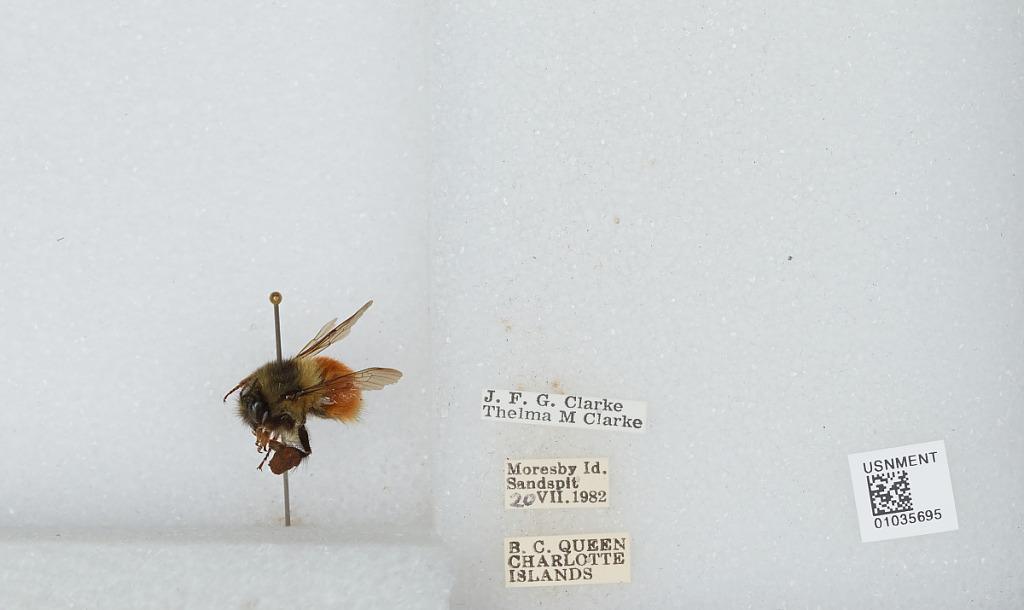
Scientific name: Bombus (Pyrobombus) melanopygus Nylander
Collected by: J. Clarke & T. Clarke
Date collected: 1982-7-20
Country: Canada
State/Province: British Columbia
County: Queen Charlotte Islands
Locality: Sandspit, Moresby Island, Queen Charlotte Islands
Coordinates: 48.6994, -123.299